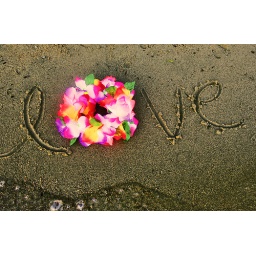
beautiful flowers with 'love' writen in sand :)